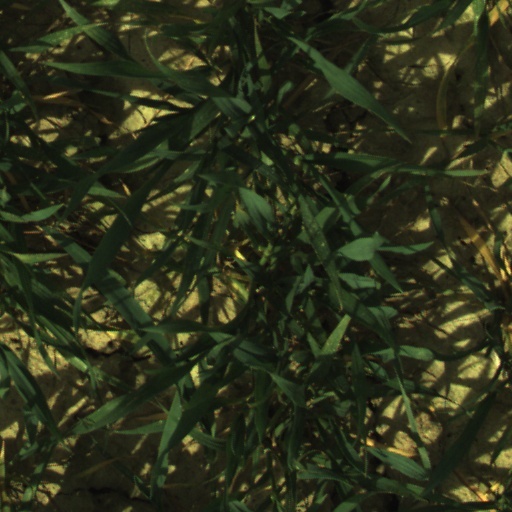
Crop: wheat